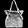
Label: Bag